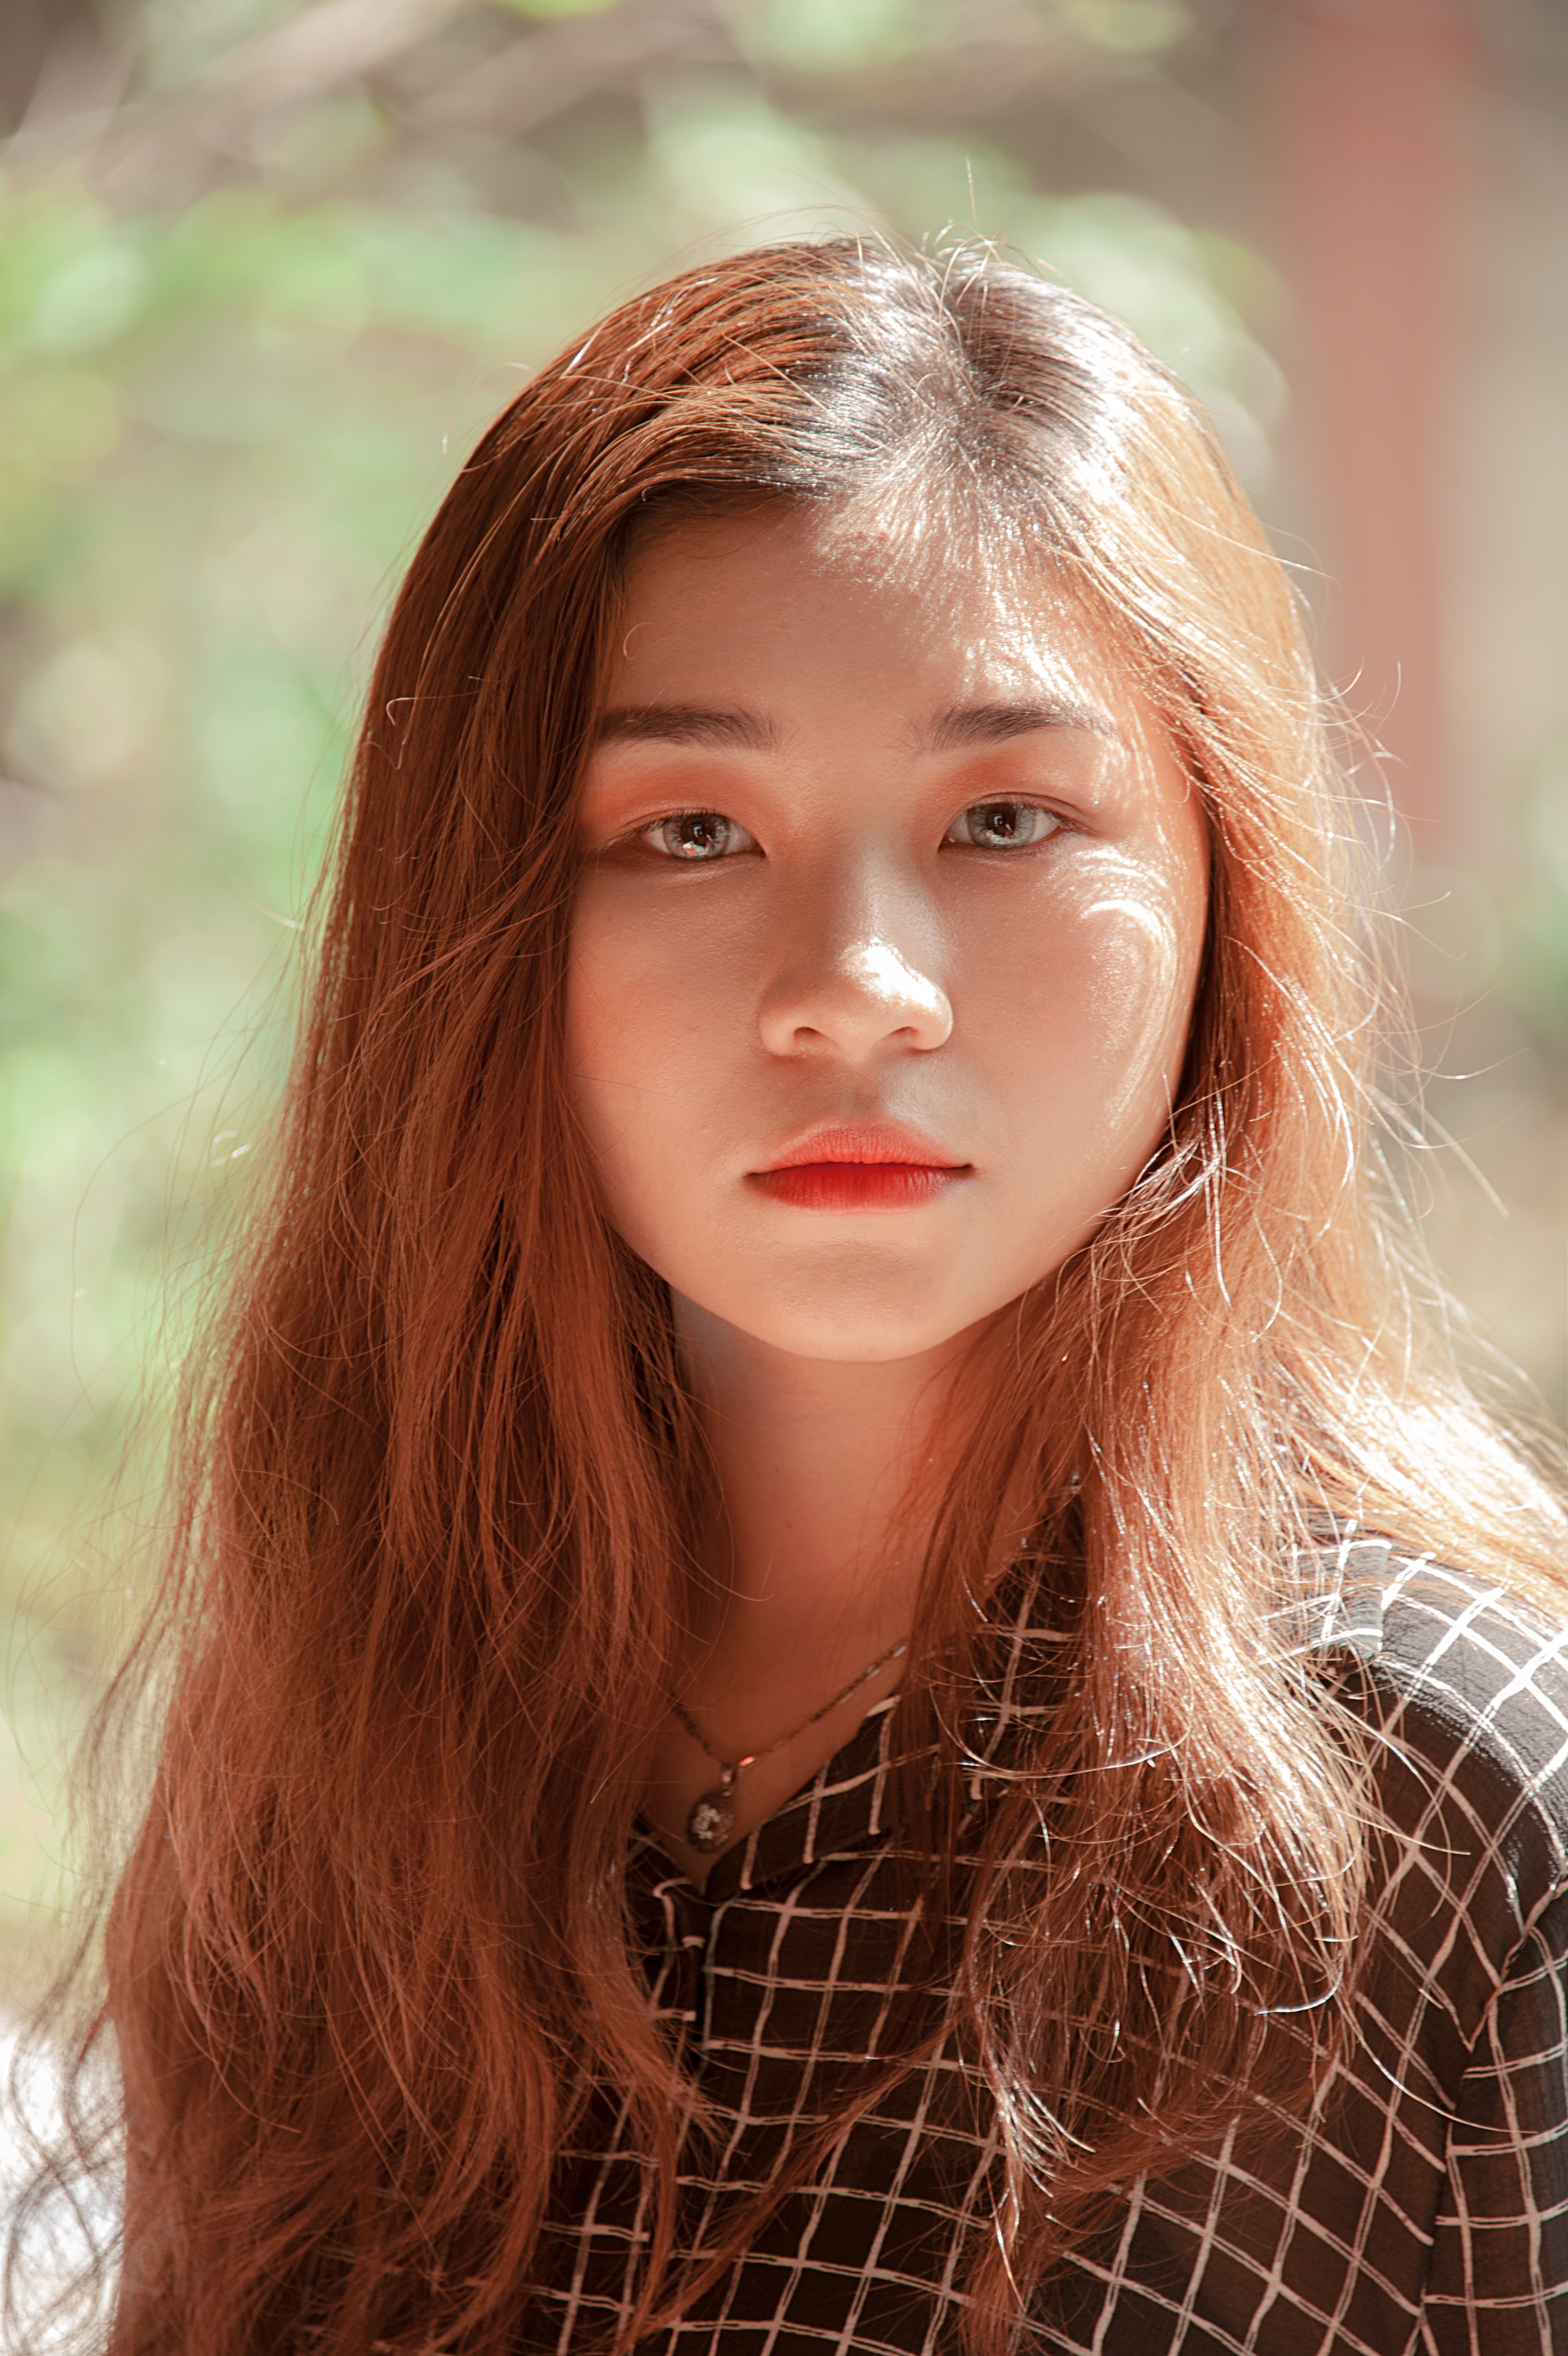
hair, face, hairstyle, beauty, lip, long hair, blond, brown hair, eyebrow, hair coloring, chin, layered hair, portrait, eye, portrait photography, model, photography, Step cutting, surfer hair, sunlight, feathered hair, photo shoot, fawn